Elora Gorge

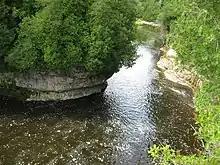
Elora gorge

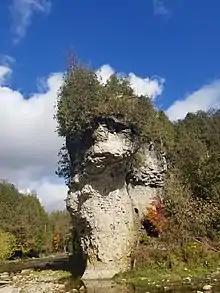
Elora Gorge Cliff Face

Popular activities at the site include: camping, canoeing, fishing, hiking, cycling, swimming, picnicking, and tubing.